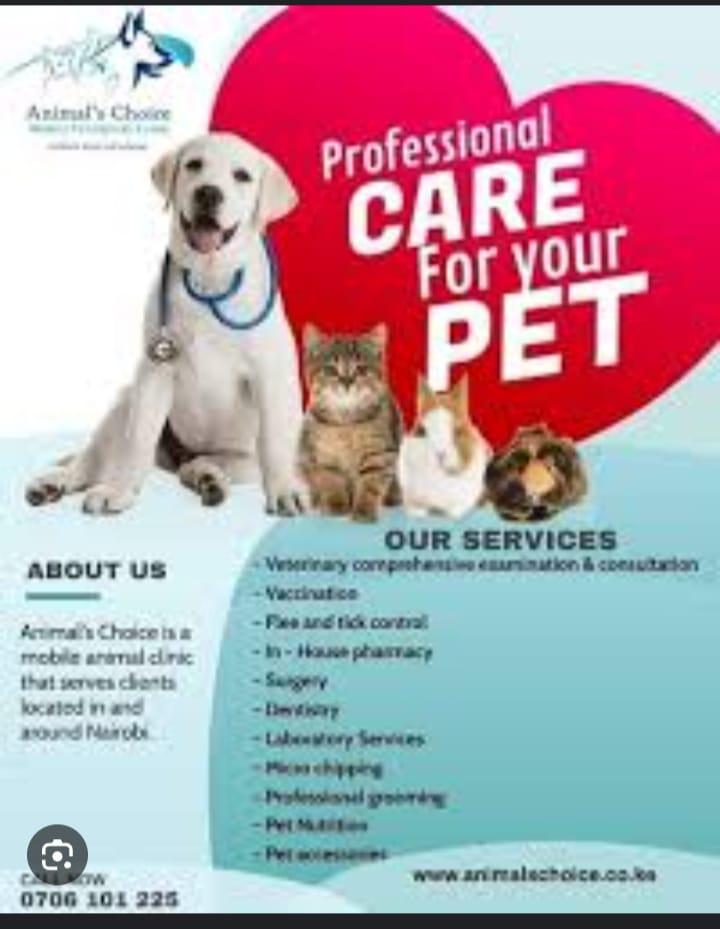
Wafugaji wa wanyama mbalimbali kama vile mbwa, paka, sungura na kadhalika; huhitaji elimu ya hali ya  juu. Elimu hii humsaidia mfugaji kujikinga na maradhi yanayoweza kuambikizwa na wanyama hawa; pia kuwakinga wanyama hawa na maradhi mbalimbali, yanayoweza kuathiri afya yao, hivyo wafugaji wanashauriwa kujifunza vitu mbalimbali vinavyohusiana na wanyama wanaofugwa majumbani mwao.